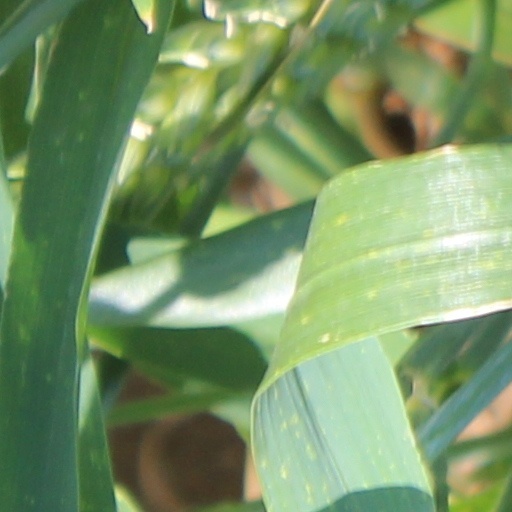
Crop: wheat